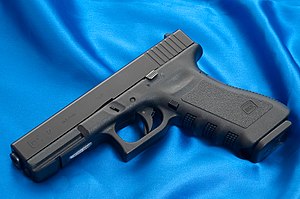
Glock
Glock 17
Glock er en serie af semi-automatiske pistoler designet og produceret af Glock Ges.m.b.H., i Wagram, Østrig.